Tea

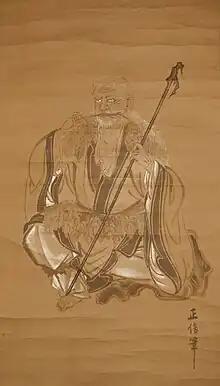
A 19th-century Japanese painting depicting Shennong: Chinese legends credit Shennong with the invention of tea.

People in ancient East Asia ate tea for centuries, perhaps even millennia, before ever consuming it as a beverage. They would nibble on the leaves raw, add them to soups or greens, or ferment them and chew them as areca nut is chewed.